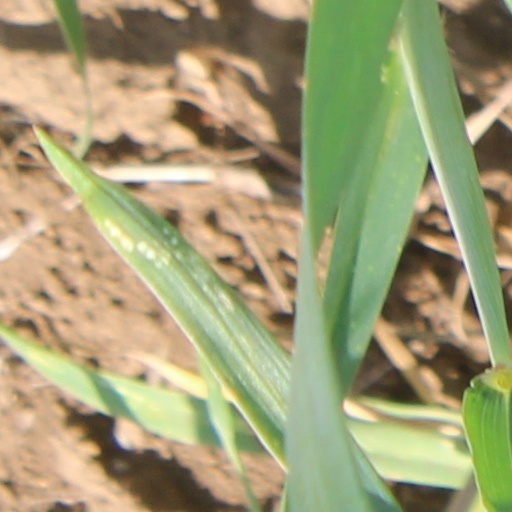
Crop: wheat